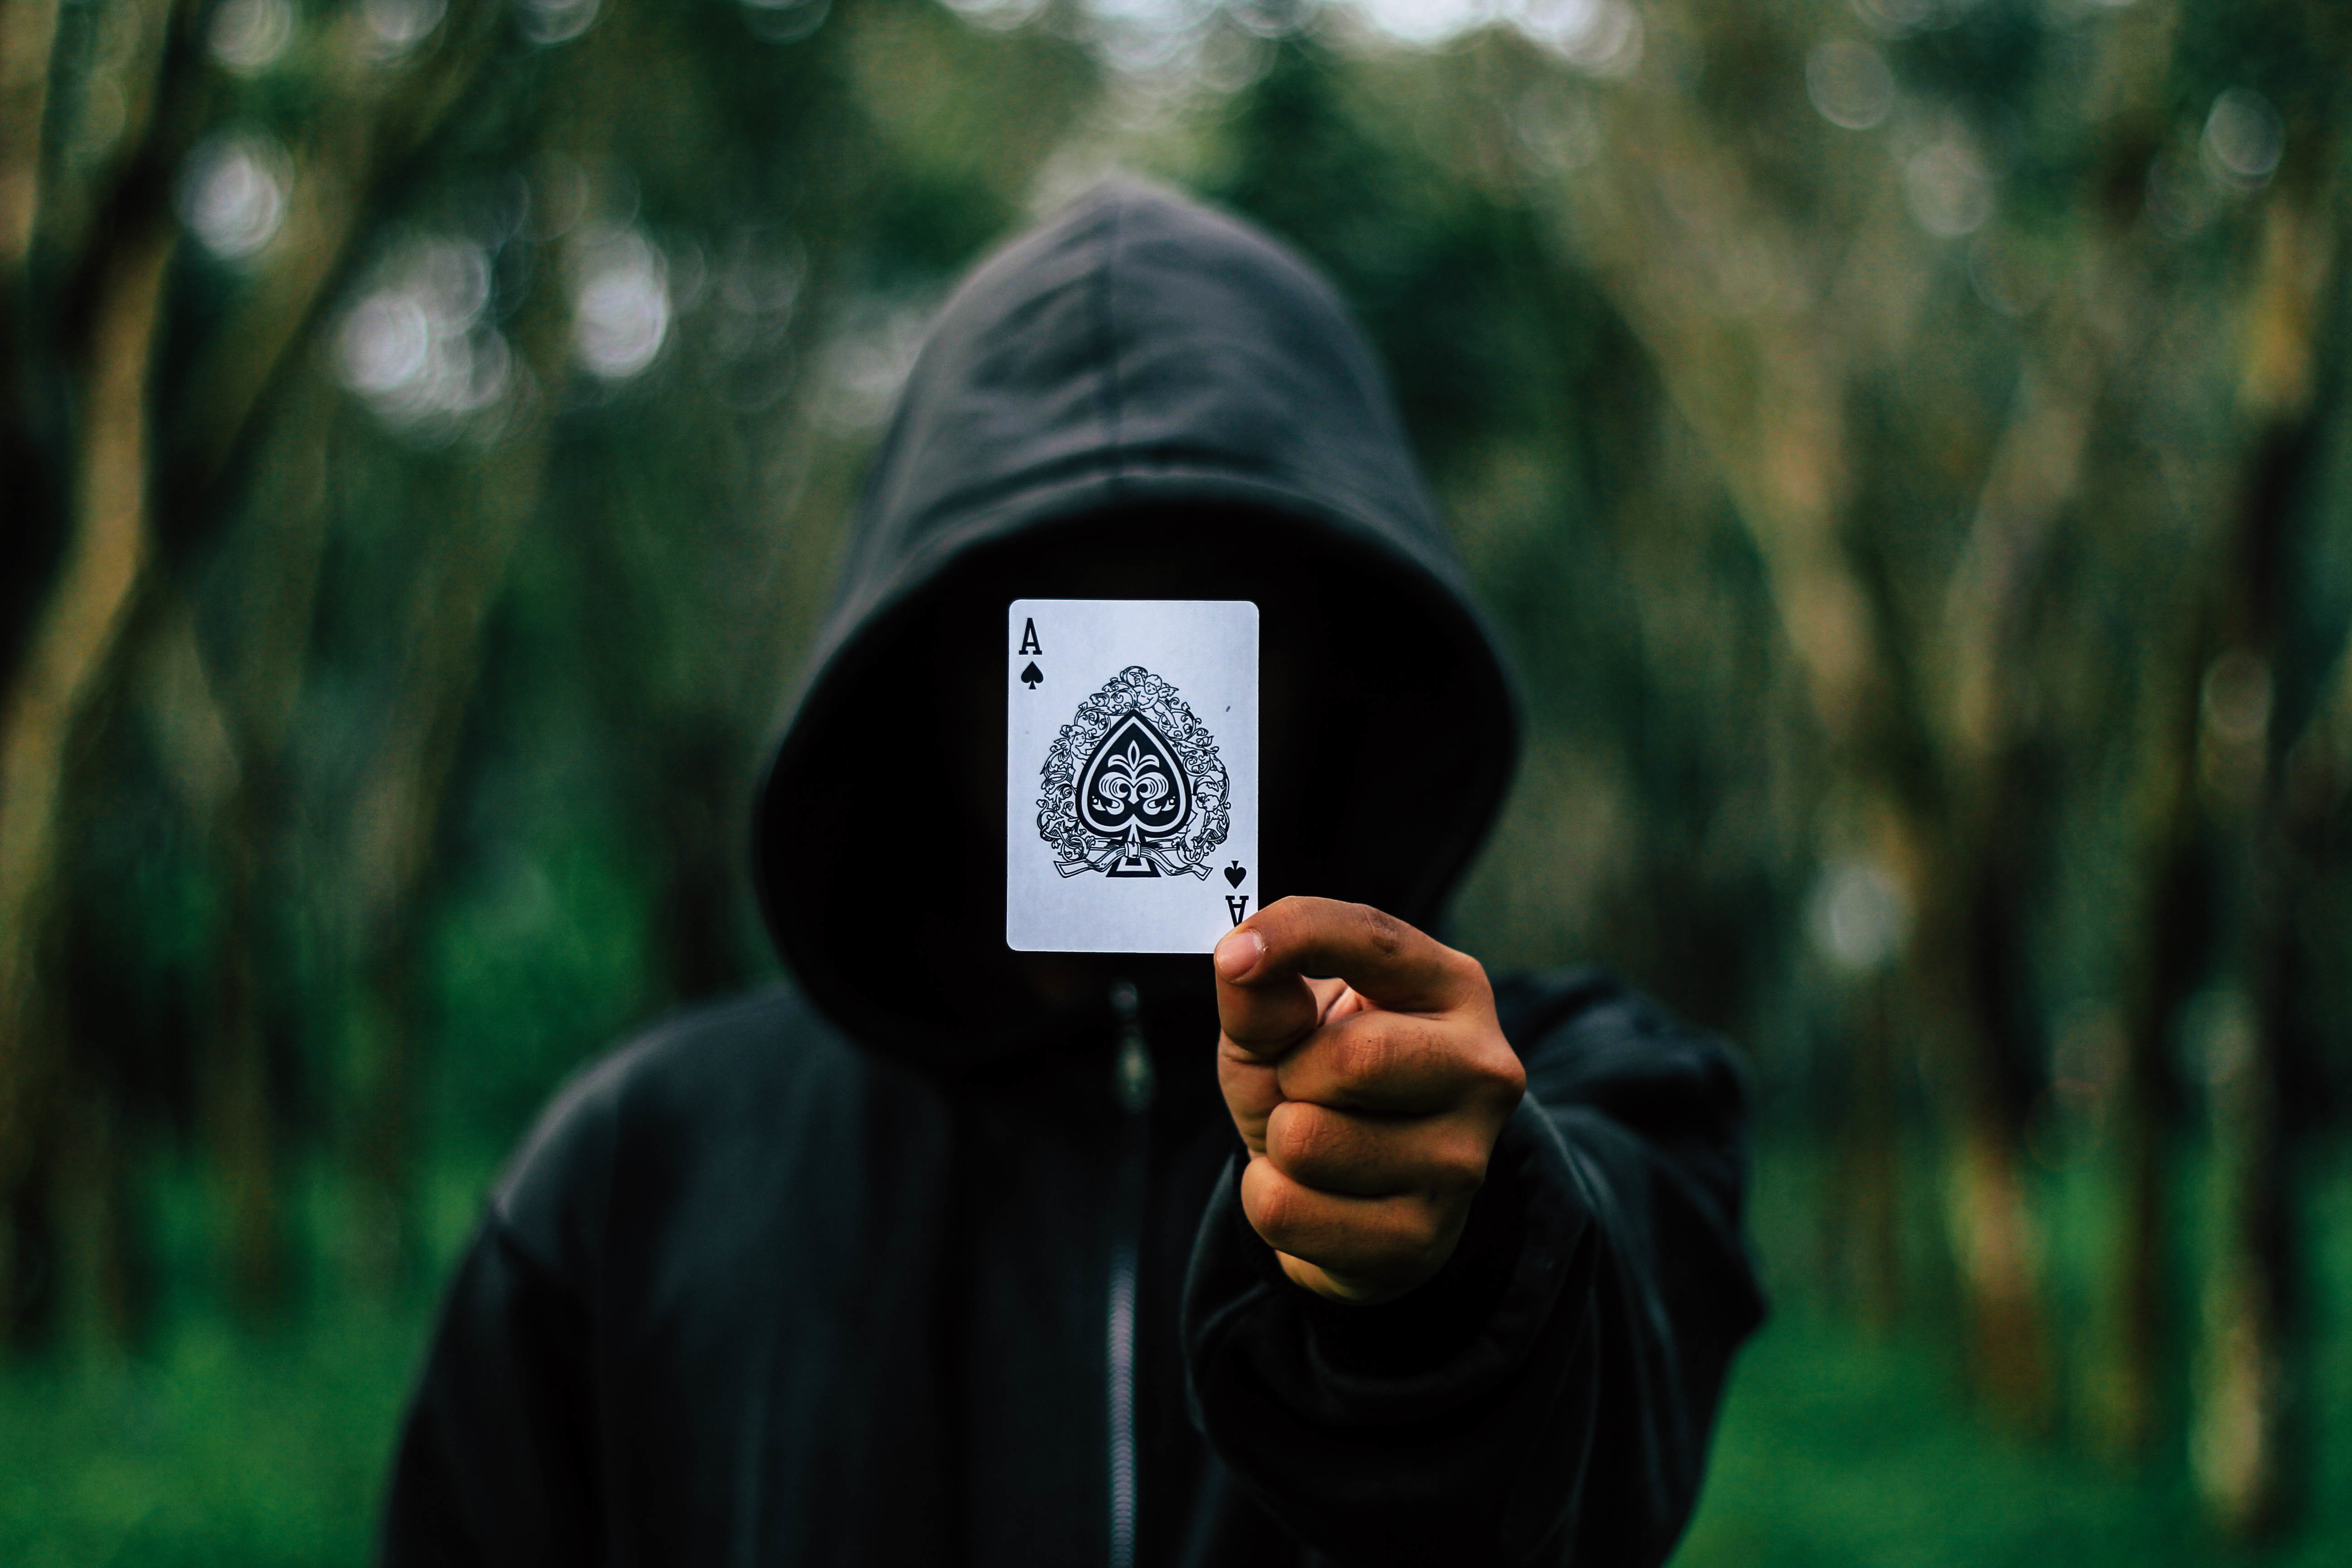
hand, person, green, holding, card, hoddie, photograph